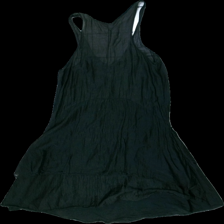
View: back
Type: Dress
Category: Ladies
Brand: Missing
Colors: Black
Material: 85% cotton, 15% acrylic
Cut: Regular
Season: Summer
Damage: tearing fabric
Damage location: top center
Damage 2: tearing fabric
Damage 2 location: top left
Damage 3: tearing fabric
Damage 3 location: top right
Price range: <50
Recommended usage: Export